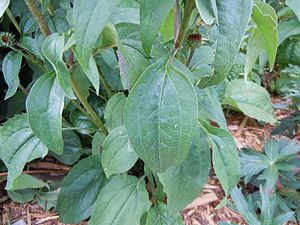
Havepurpursolhat / Galleri
Blade.
Havepurpursolhat, også skrevet Have-Purpursolhat, er en staude med en opret, stivstilket vækst. Af frøene udpresses en olie, der anses som sygdomsforebyggende.